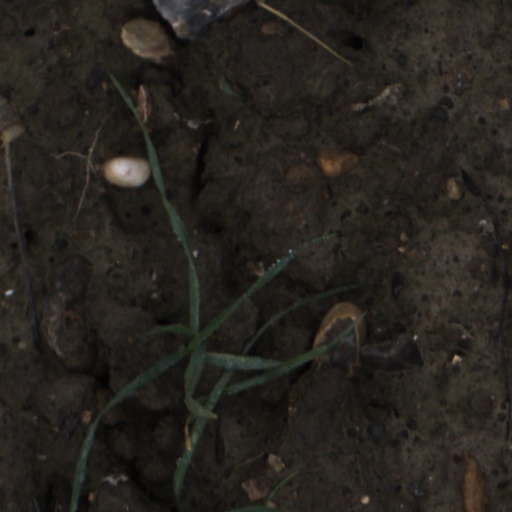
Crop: wheat